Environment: real
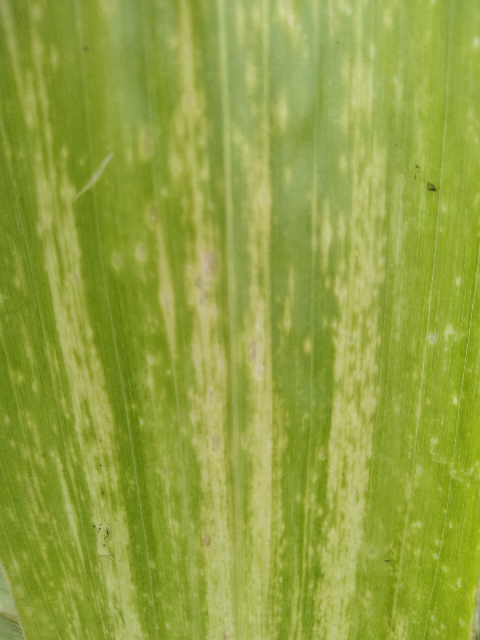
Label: lethal_necrosis